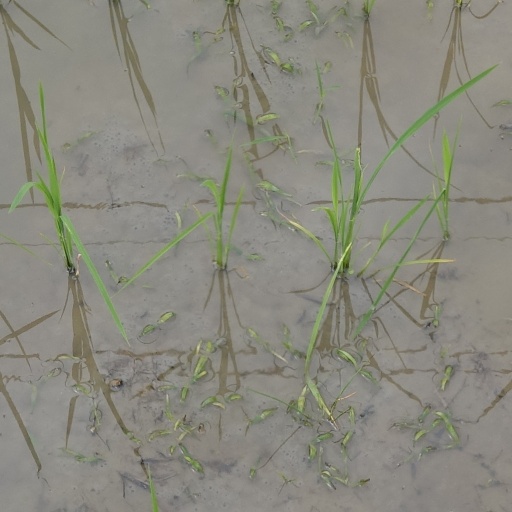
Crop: rice